Polytonality

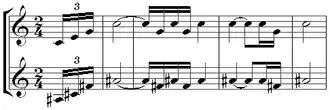
Example of C- and F-sharp major chords together in Stravinsky's "Petrushka" (see: Petrushka chord)File:Stravinsky-petrushka-fanfare.mid

Some examples of bitonality superimpose fully harmonized sections of music in different keys.